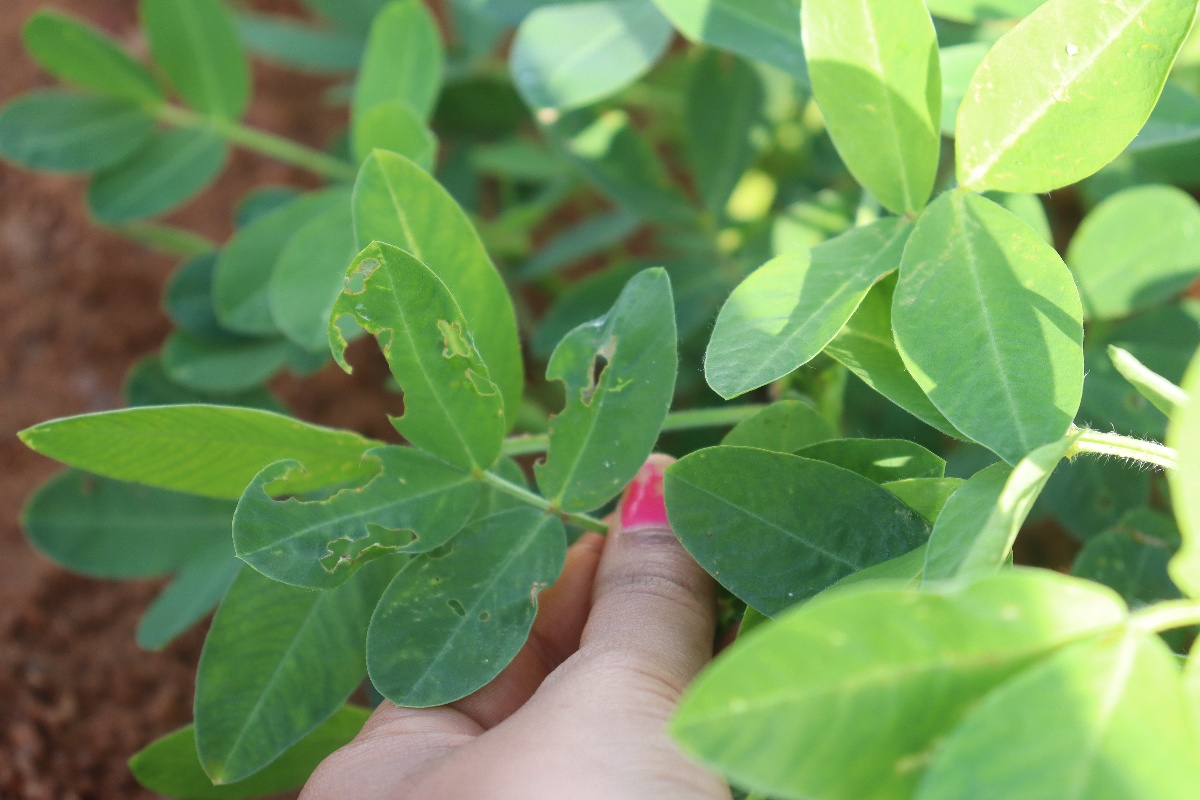
Label: healthy leaf